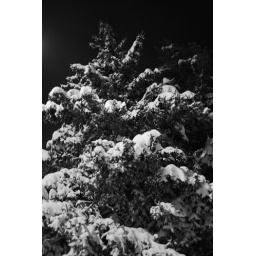
A pine tree covered in snow.